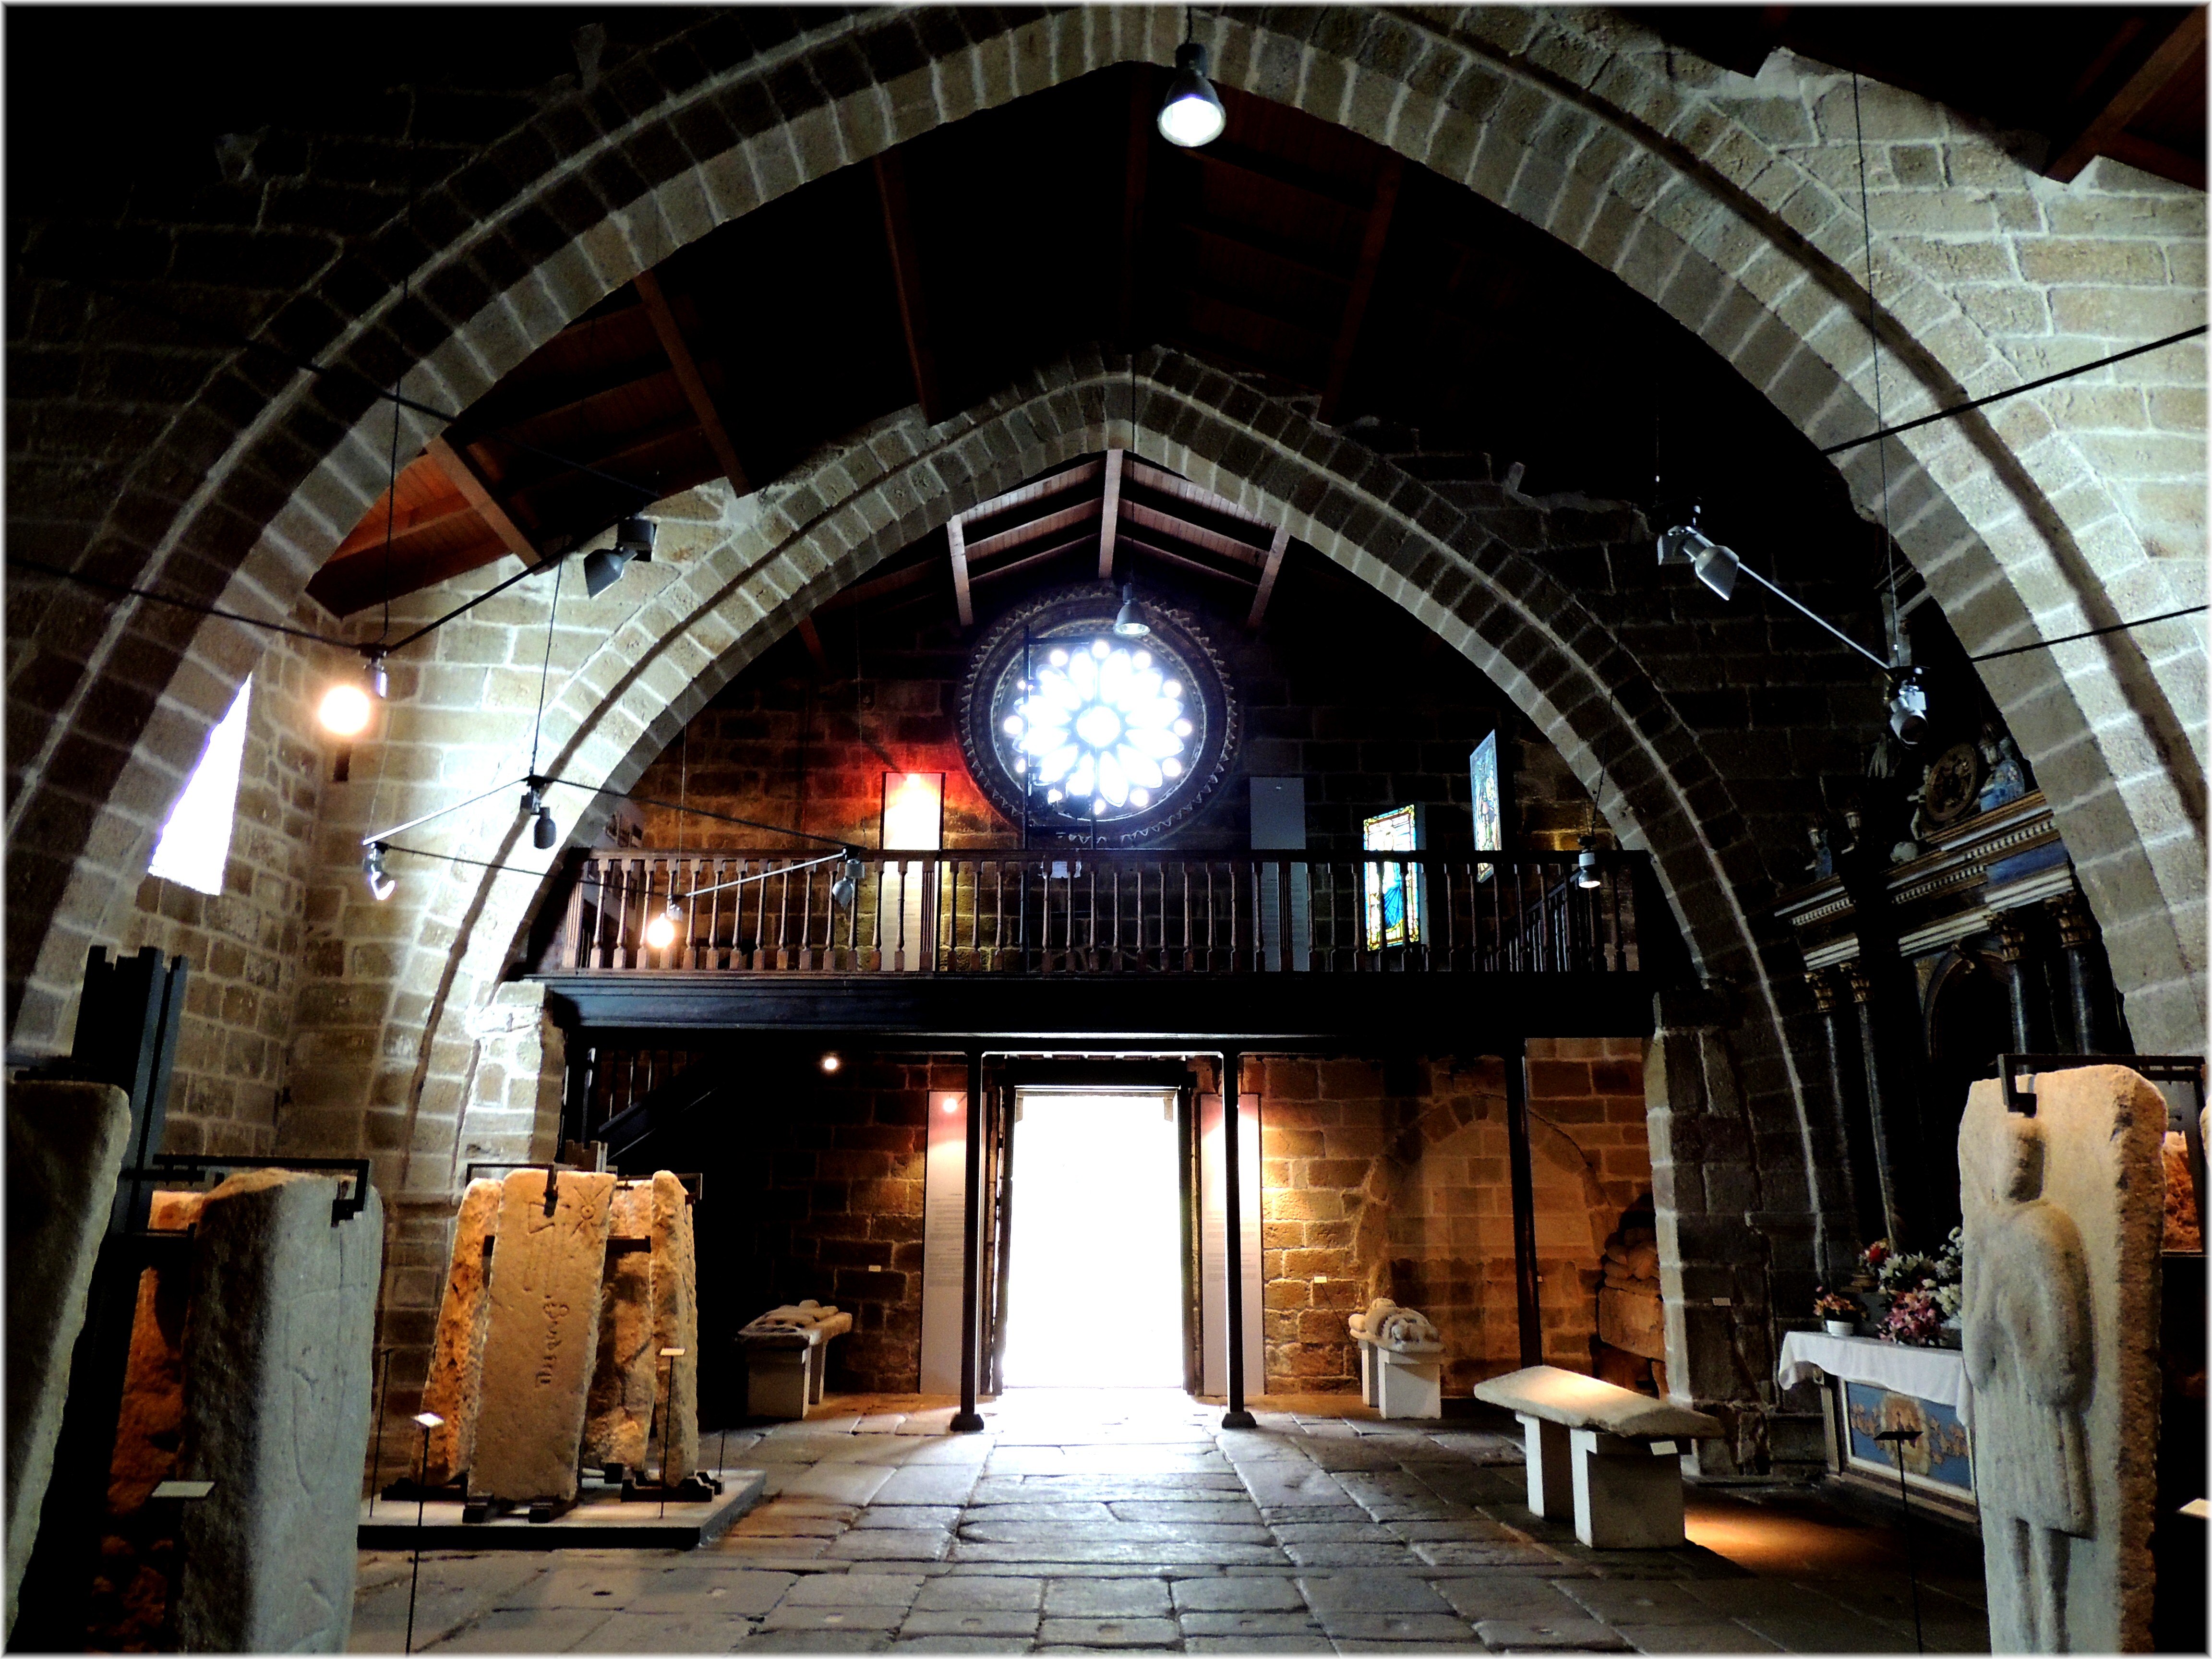
architecture, building, stone, europe, arch, spain, espagne, europa, iglesia, galicia, piedra, romanico, cementerio, espanha, arcade, tourist attraction, pedra, noia, tumbas, galiza, igrexa, corunna, galice, iglesias, igrexas, corogne, sepulturas, lacoruna, coru a, provinciacoru a